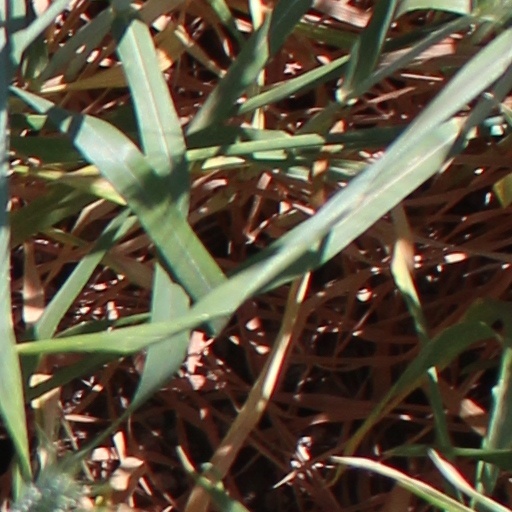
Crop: wheat